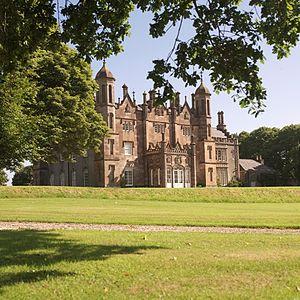
Le château de Glenarm est un château du XVIIᵉ siècle situé à Glenarm, dans le comté d'Antrim en Irlande du Nord. Construit en 1636 par Randal MacDonnell, 1ᵉʳ marquis d'Antrim, il est devenu la résidence principale du clan des MacDonnell d'Antrim, comtes d'Antrim qui l'habitent toujours. Ceux-ci ont progressivement délaissé leur précédente résidence principale, le château de Dunluce à partir de la fin du XVIIᵉ siècle.